Old Jail (Washington, Georgia)

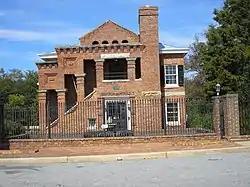

The Old Jail, also known as the Old Wilkes County Jail, located at 15 Court Street in Washington, Georgia was built in 1891. It was built by the McDonald Brothers Company of Louisville. The Old Jail has been on the list of National Register of Historic Places since June 5, 1974. It is a contributing member to the Washington Commercial Historic District, which was included on the National Register of Historic places on March 6, 1986.